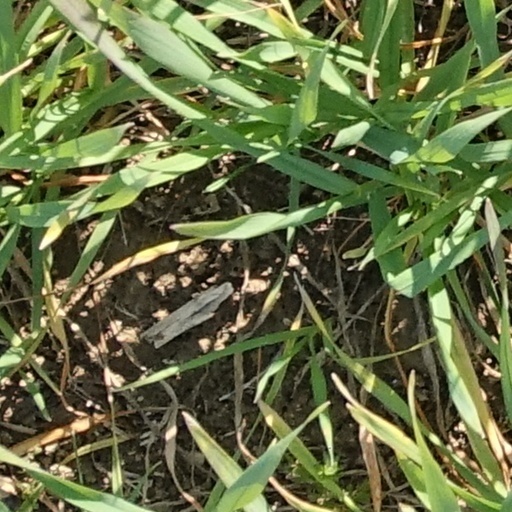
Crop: wheat